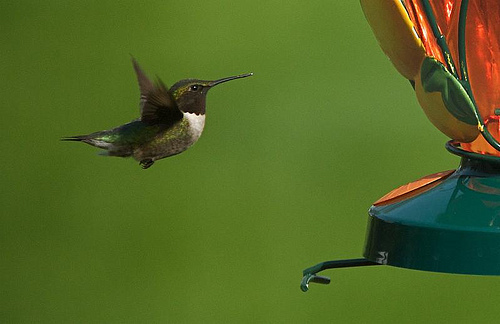
this small bird has a brown head with a light green eyebrow, white breast, light green-brown abdomen, and emerald green rump.
this is a bird with a grey belly, white throat and a green and blue back.
this bird is green and white in color with a skinny long beak and dark eye rings.
a small green bird with a white breast and long thin beak.
this bird has short wings and a very long skinny beak.
this is a small bird with brown head, body and wings, a white chest and a long narrow black beak.
this bird has a long narrow bill, white breast, green and brown rump, and yellow and brown flank.
a small bird with a green and brown rump, yellow an brown flank and a white chest.
this is a small black bird with green abdomen, white throat, black head and long black bill.
this bird has a brown crown, brown primaries, and a brown belly.
Species: Ruby Throated Hummingbird